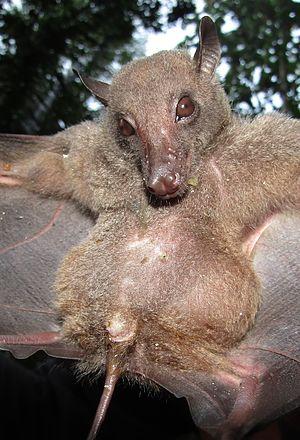
La Roussette de Sulawesi est une espèce de roussettes, endémique de l'Indonésie.